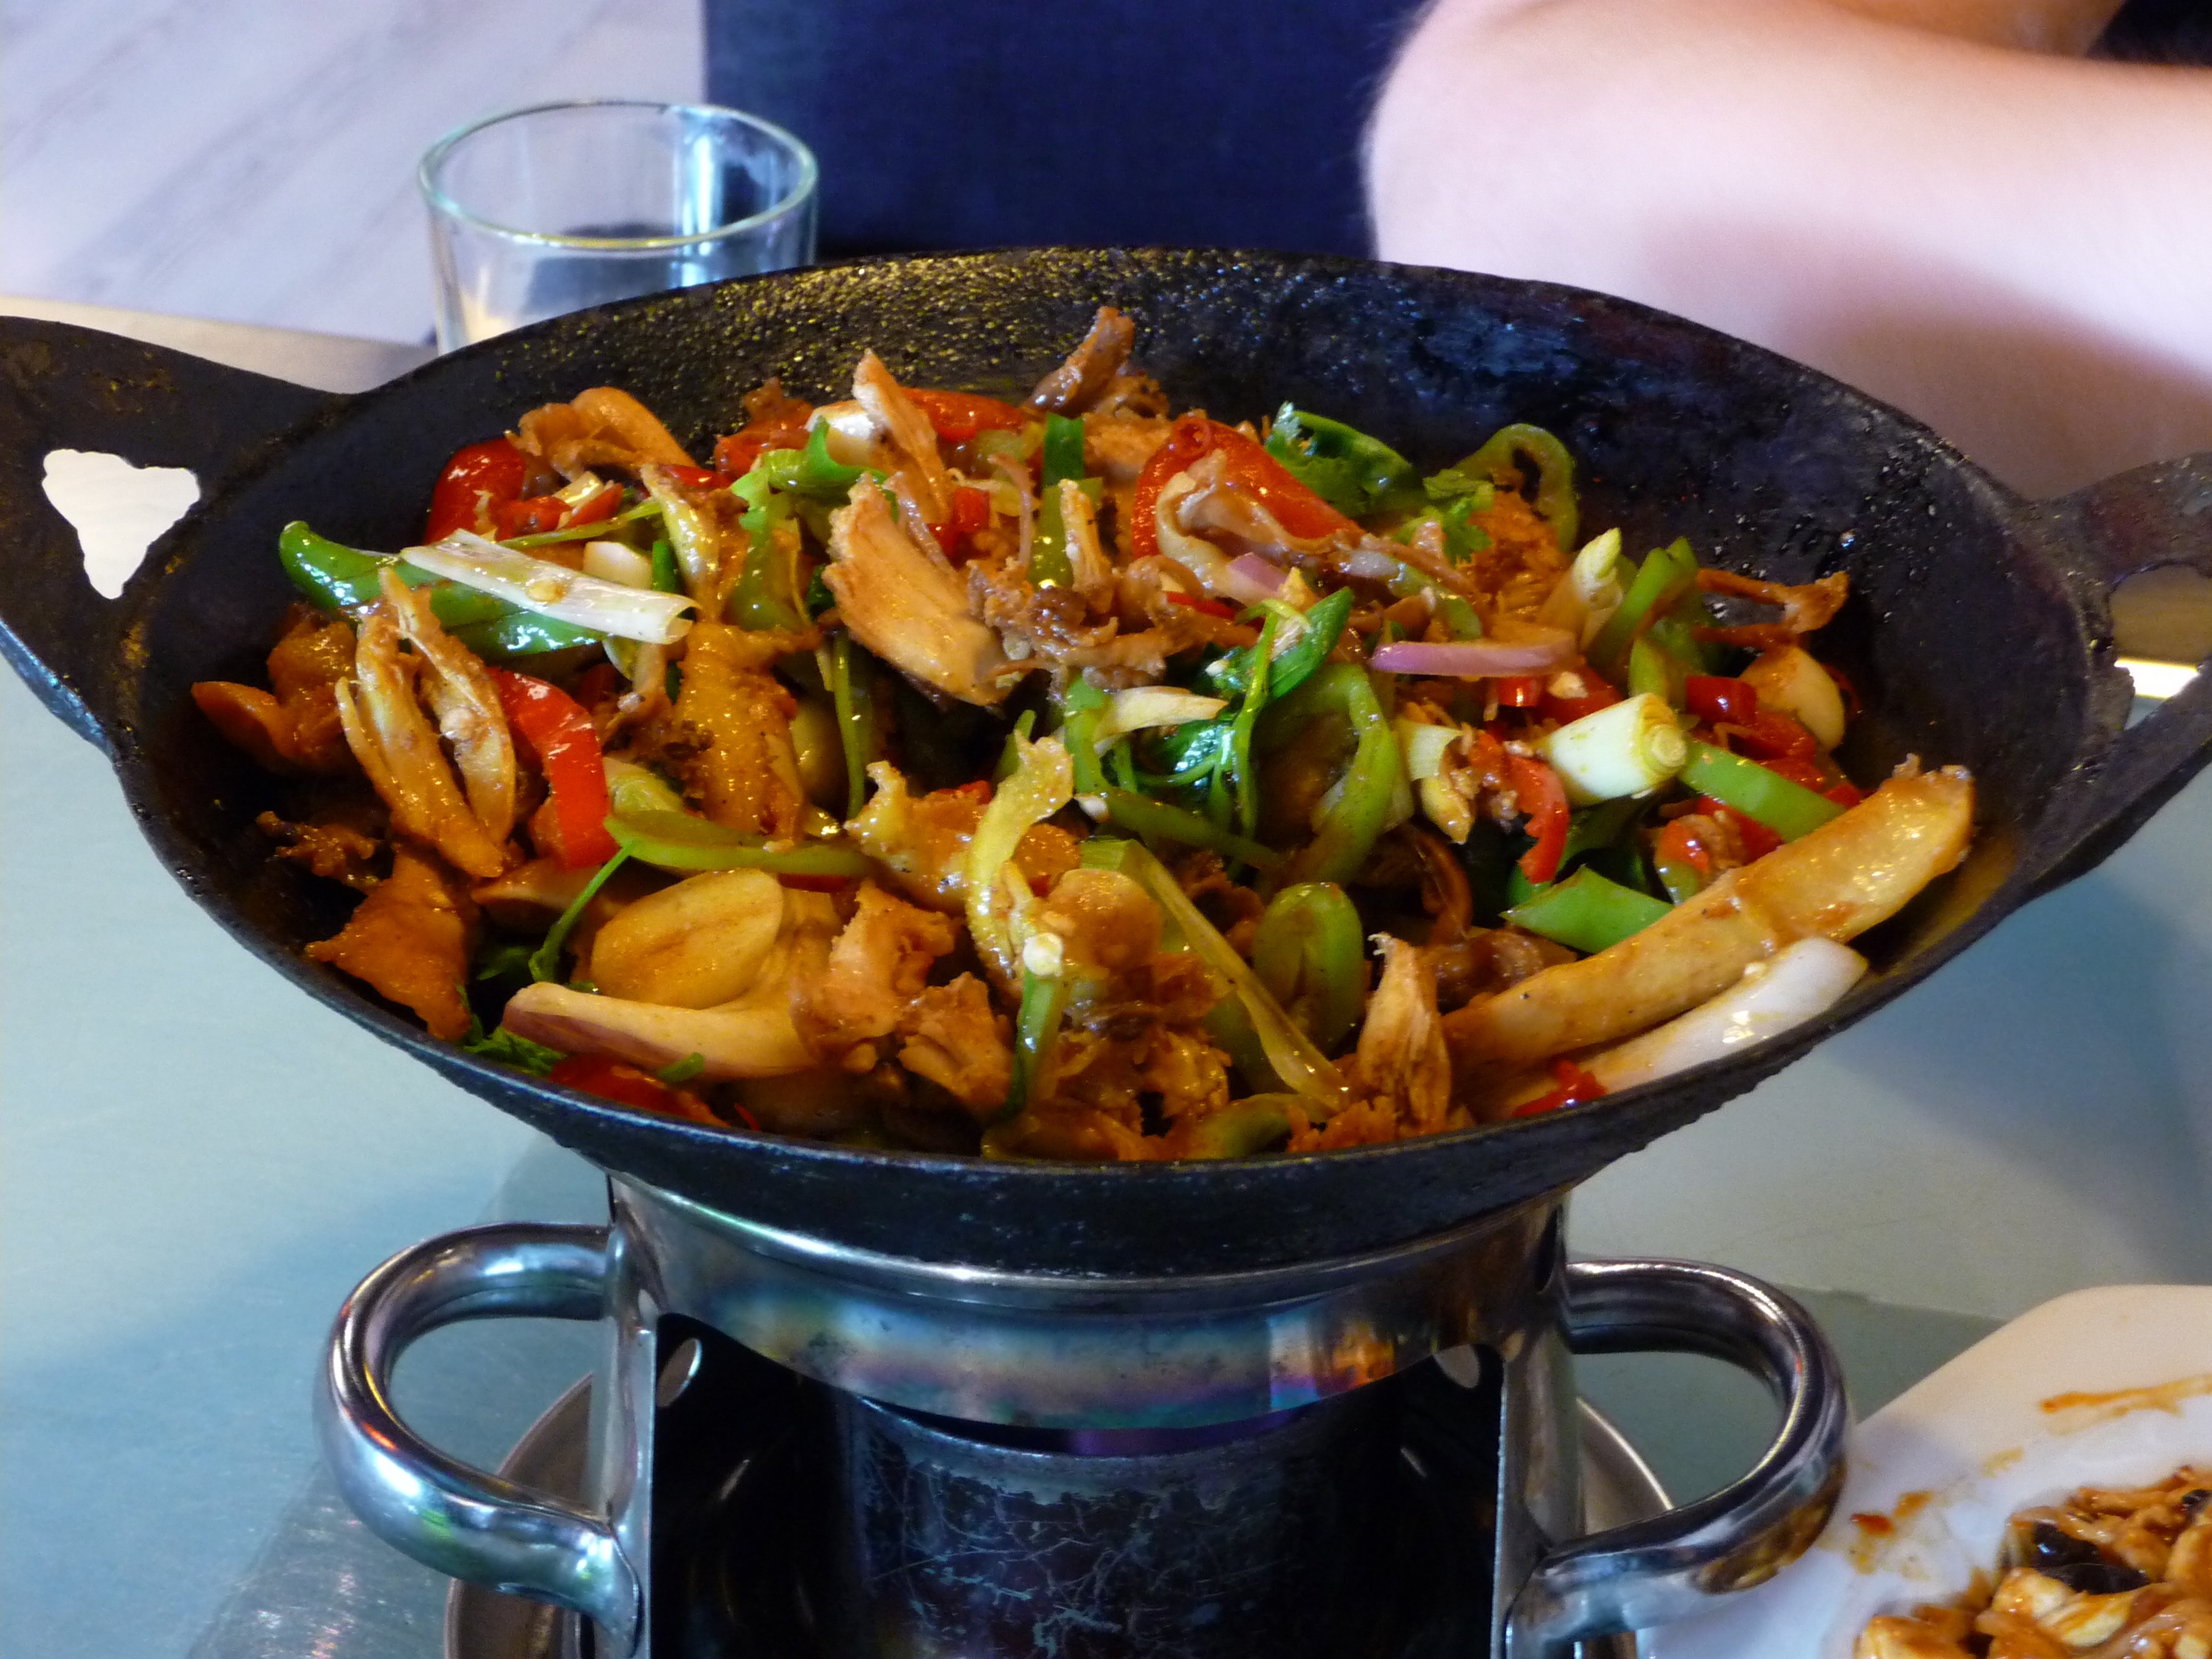
dish, meal, food, culinary, produce, vegetable, cuisine, mussel, eating, china